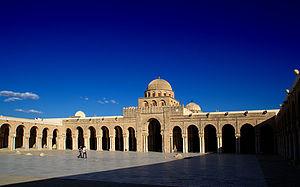
Grande Mosquée (Sidi Okba), Kairouan This is a photo of the protected monument identified by the ID 41-33 in Tunisia.
L'architecture médiévale regroupe trois périodes artistiques d'art religieux en Occident :